Food industry in Azerbaijan

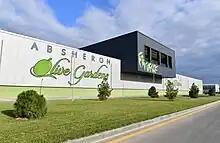
Olive oil and table olive products processing plant in Zira

In 2003, the first cannery of the AzerSun Group of Companies - Caucasian Cannery started its activity in Khachmaz region.